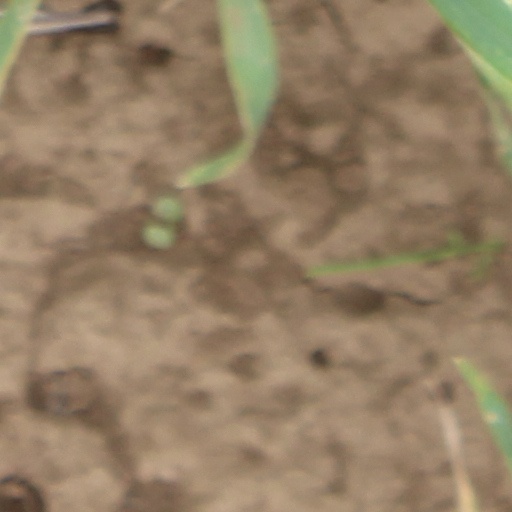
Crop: wheat